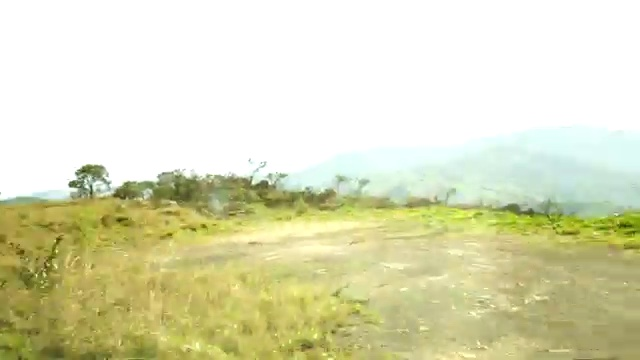
Fire: no
Smoke: no